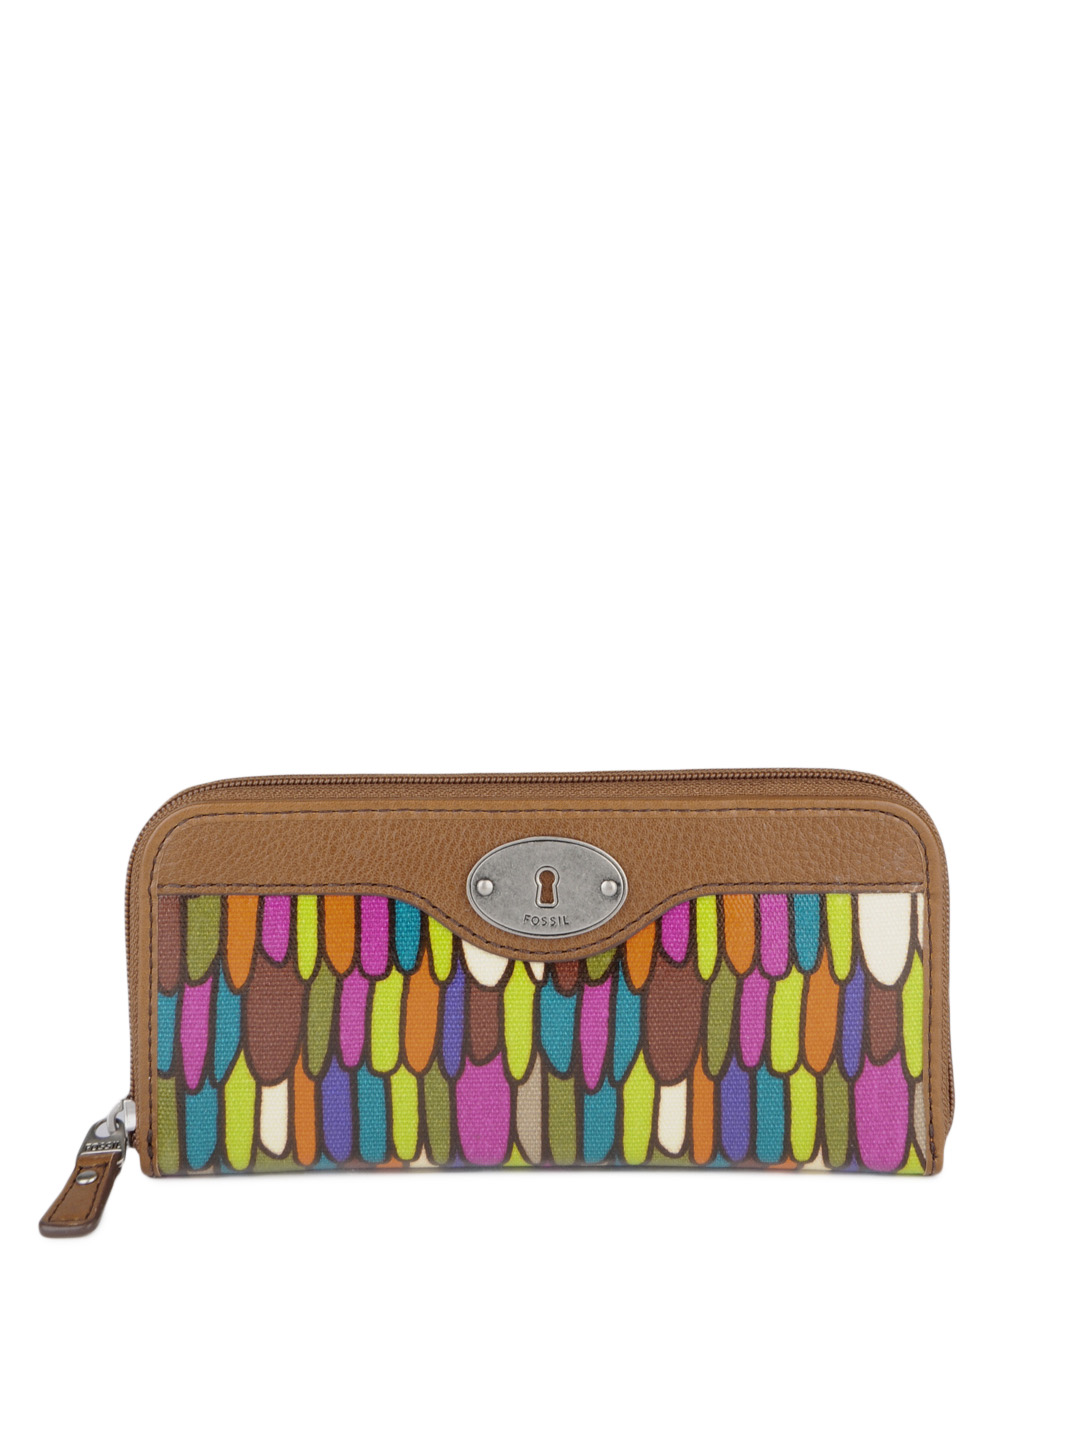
Fossil Women Multi Coloured Wallet
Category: Accessories / Wallets / Wallets
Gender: Women
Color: Multi
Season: Winter 2016
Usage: Casual